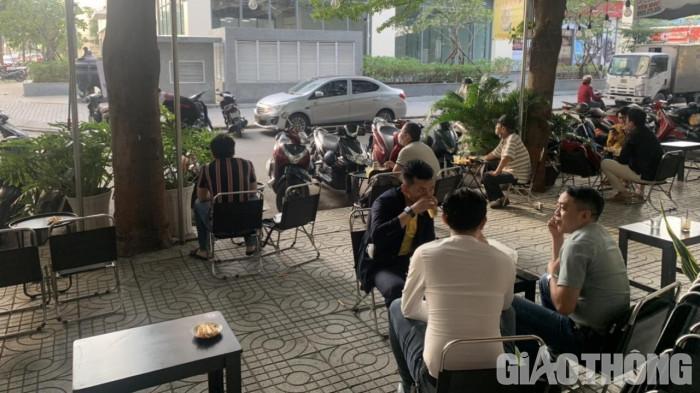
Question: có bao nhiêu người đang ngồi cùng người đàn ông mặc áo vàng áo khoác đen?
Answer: có hai người đàn ông